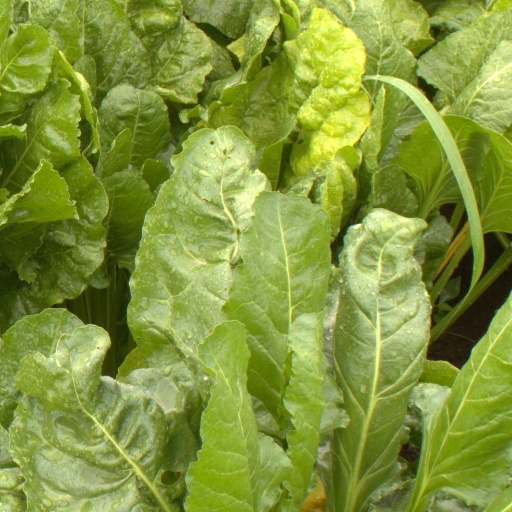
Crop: sugar beet